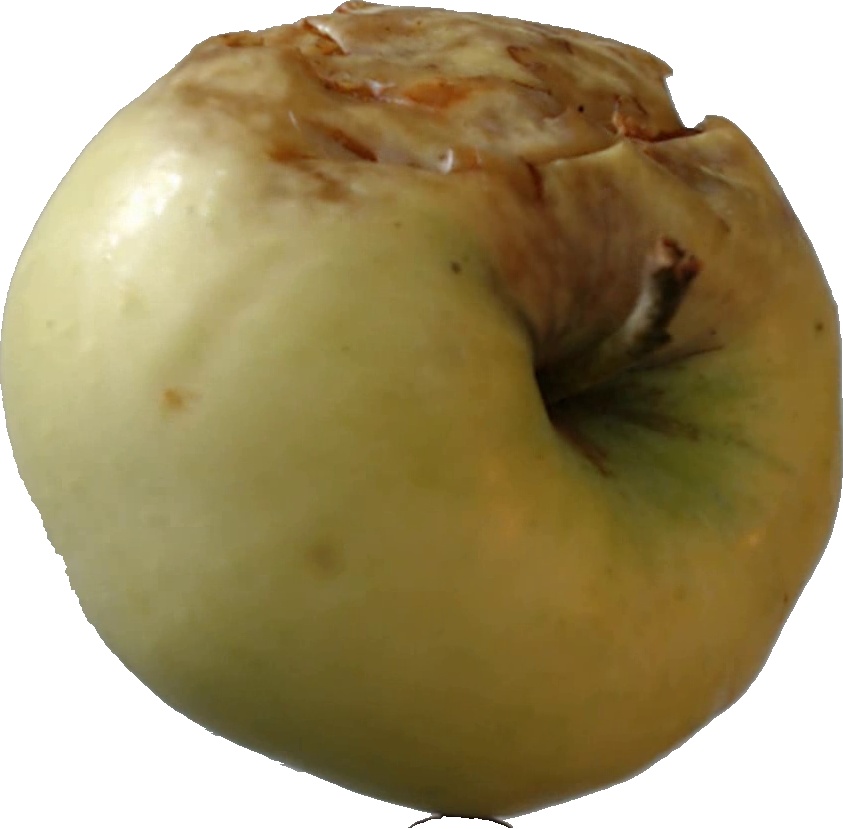
Label: apple_hit_1